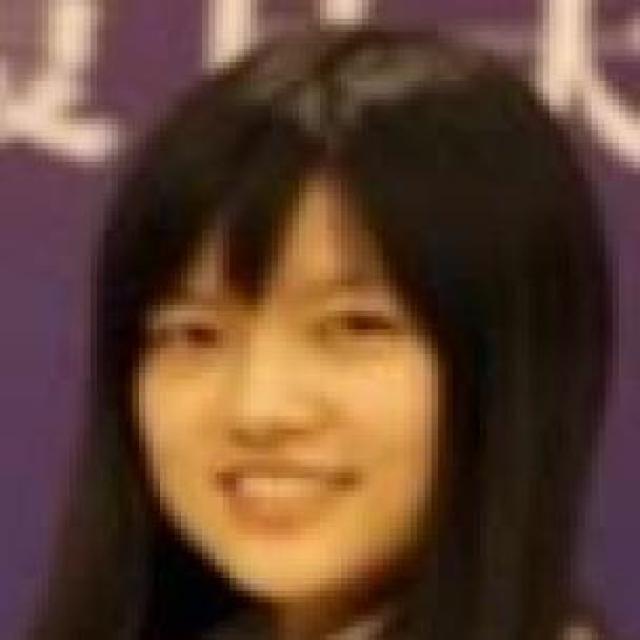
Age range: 21-44